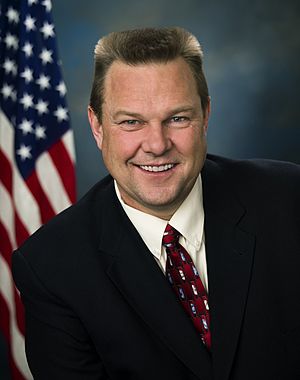
Jon Tester
Jon Tester
Jon Tester er en amerikaner som er medlem af Det demokratiske parti og repræsenterer delstaten Montana i Senatet. Tester har en baggrund som musiklærer og har også drevet økologisk landbrug. Som ung mistede han de tre mellemste fingre på venstre hånd i en ulykke med en kødkværn.